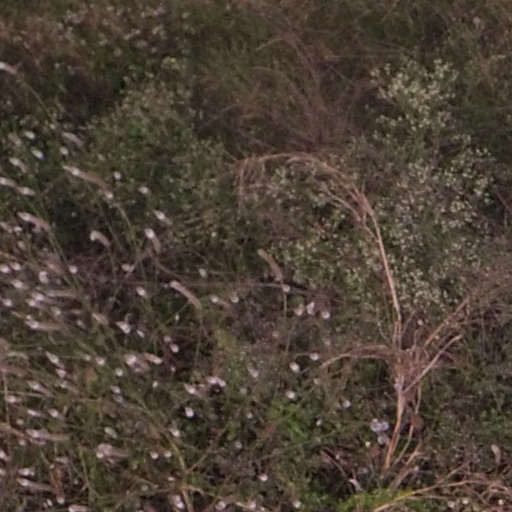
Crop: maize; corn